Aníbal Milhais

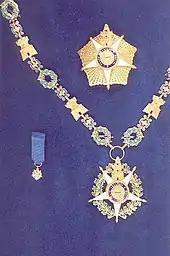
Badge, collar and star of the order

On 30 July 1915 he was drafted into the Infantry of Bragança. In 1917, he was mobilized to join the Portuguese Expeditionary Corps. He arrived in France in the same year, as a member of the Trás os Montes Brigade of the 2nd Infantry Division of the Expeditionary Corps. The division was deployed to the front line.